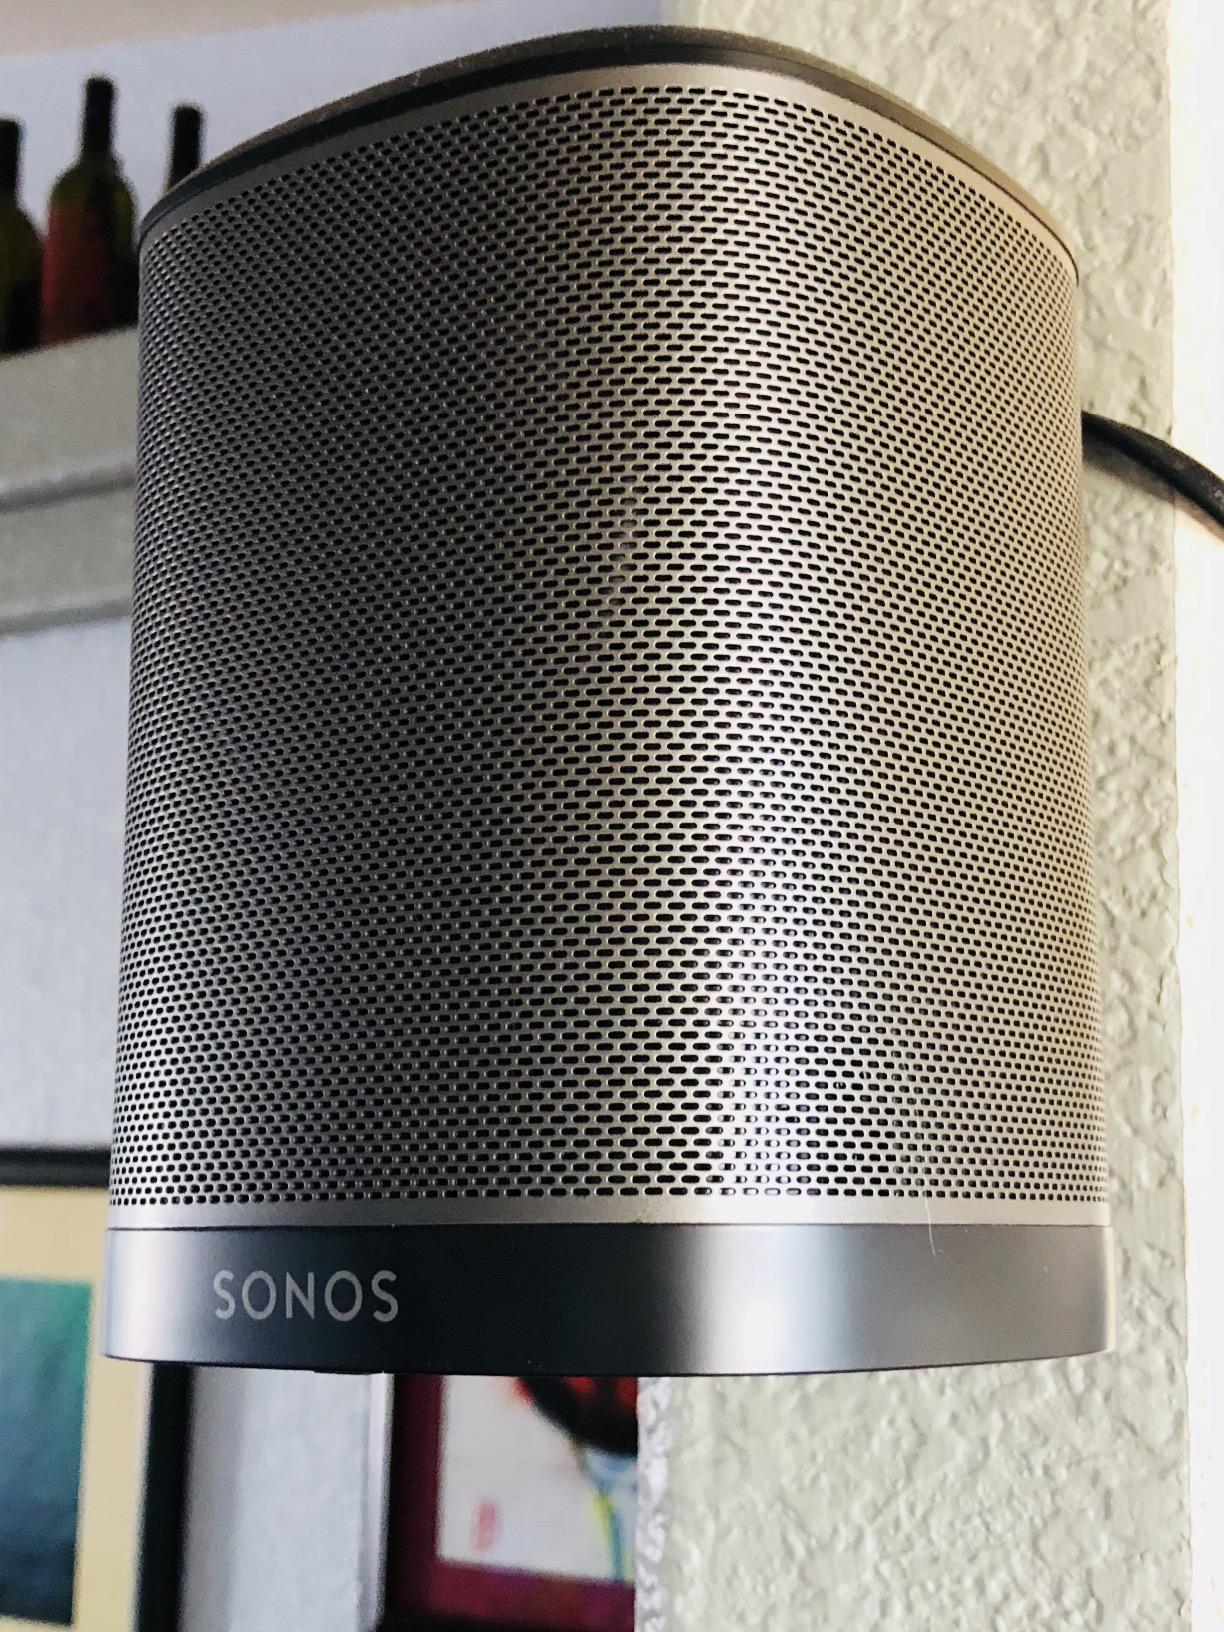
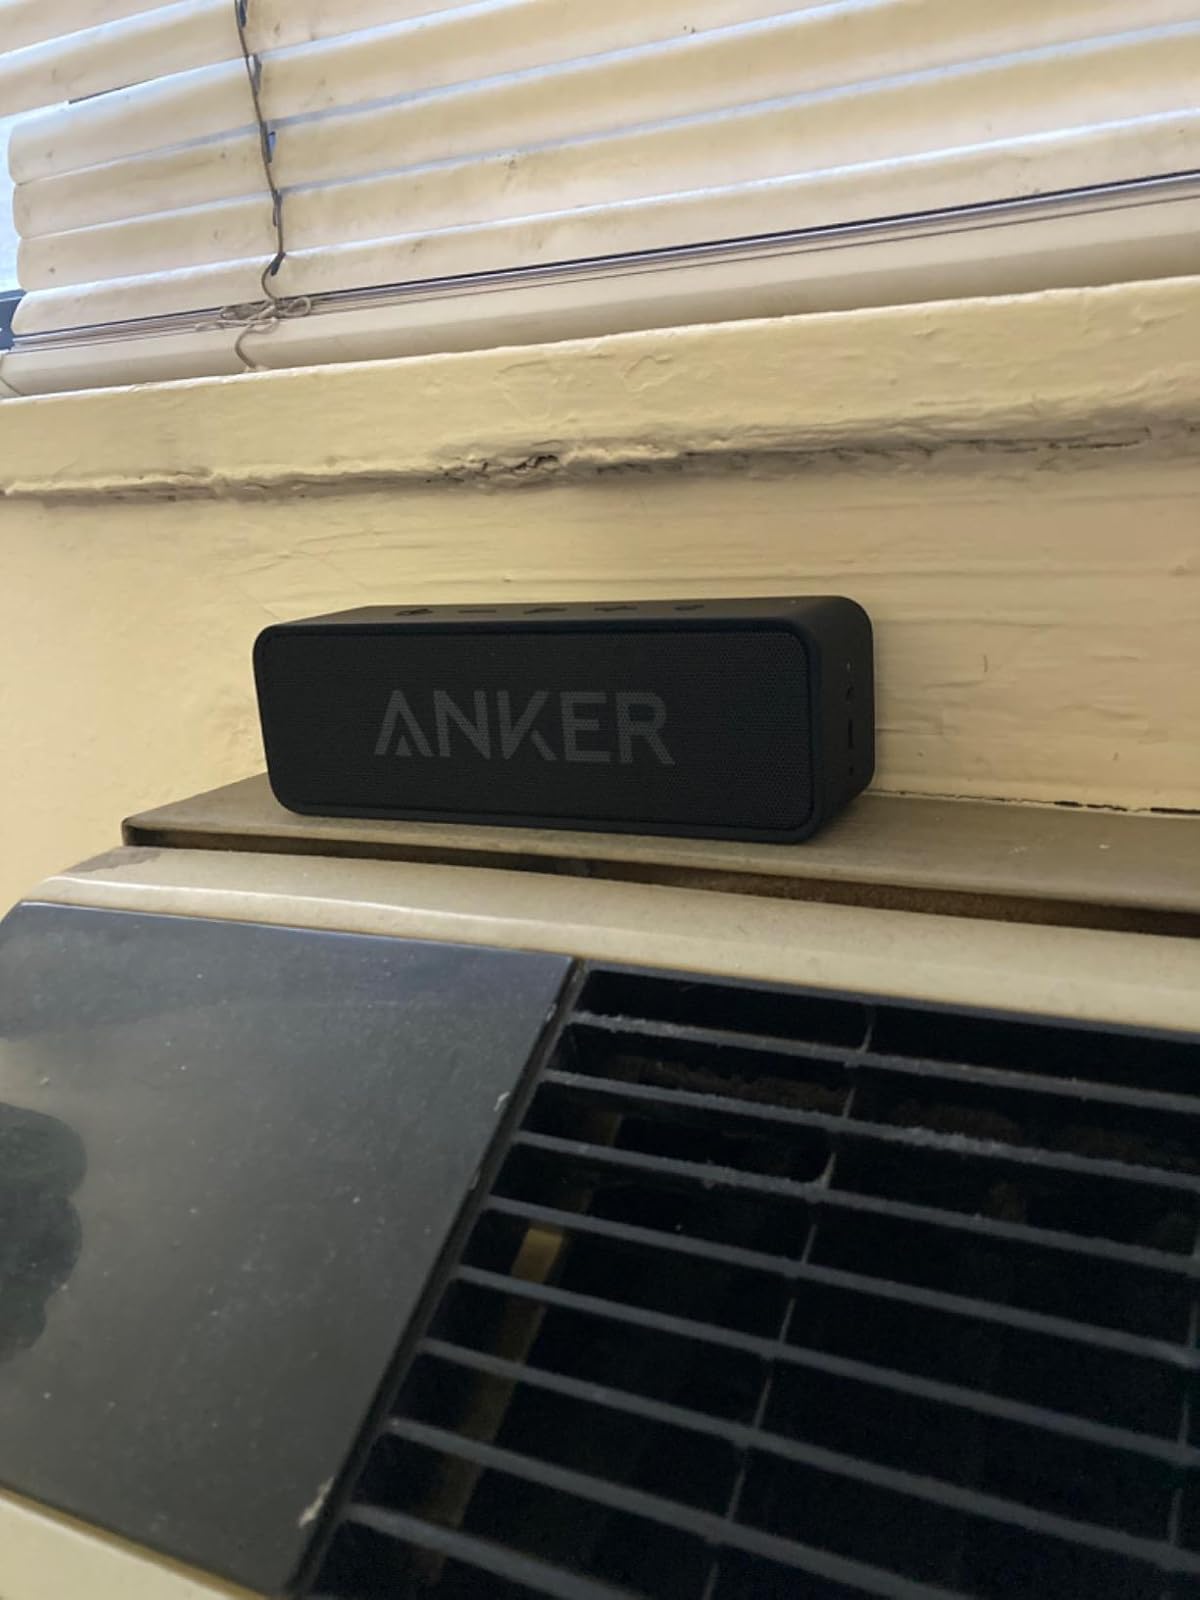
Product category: speaker
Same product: no